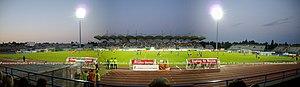
Panorama du Stade René-Gaillard de Niort.